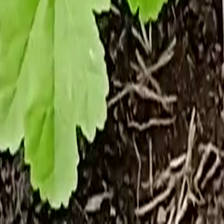
Weed species: Little_Mallow(Malva parviflora)